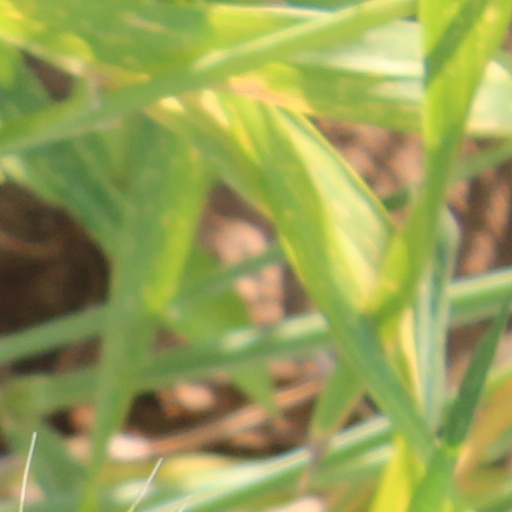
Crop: wheat